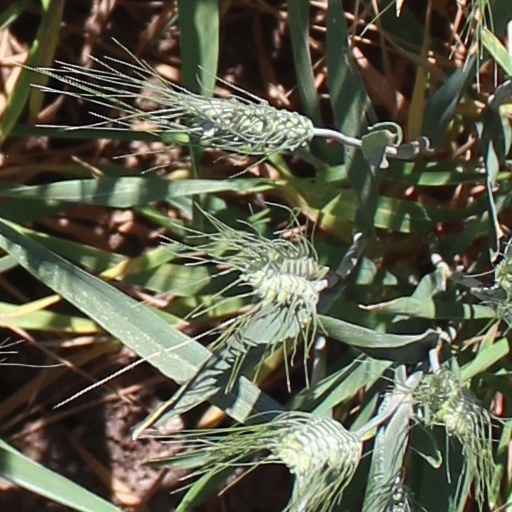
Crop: wheat